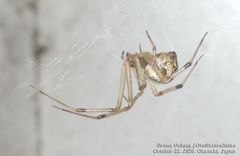
Species: Parasteatoda_tepidariorum